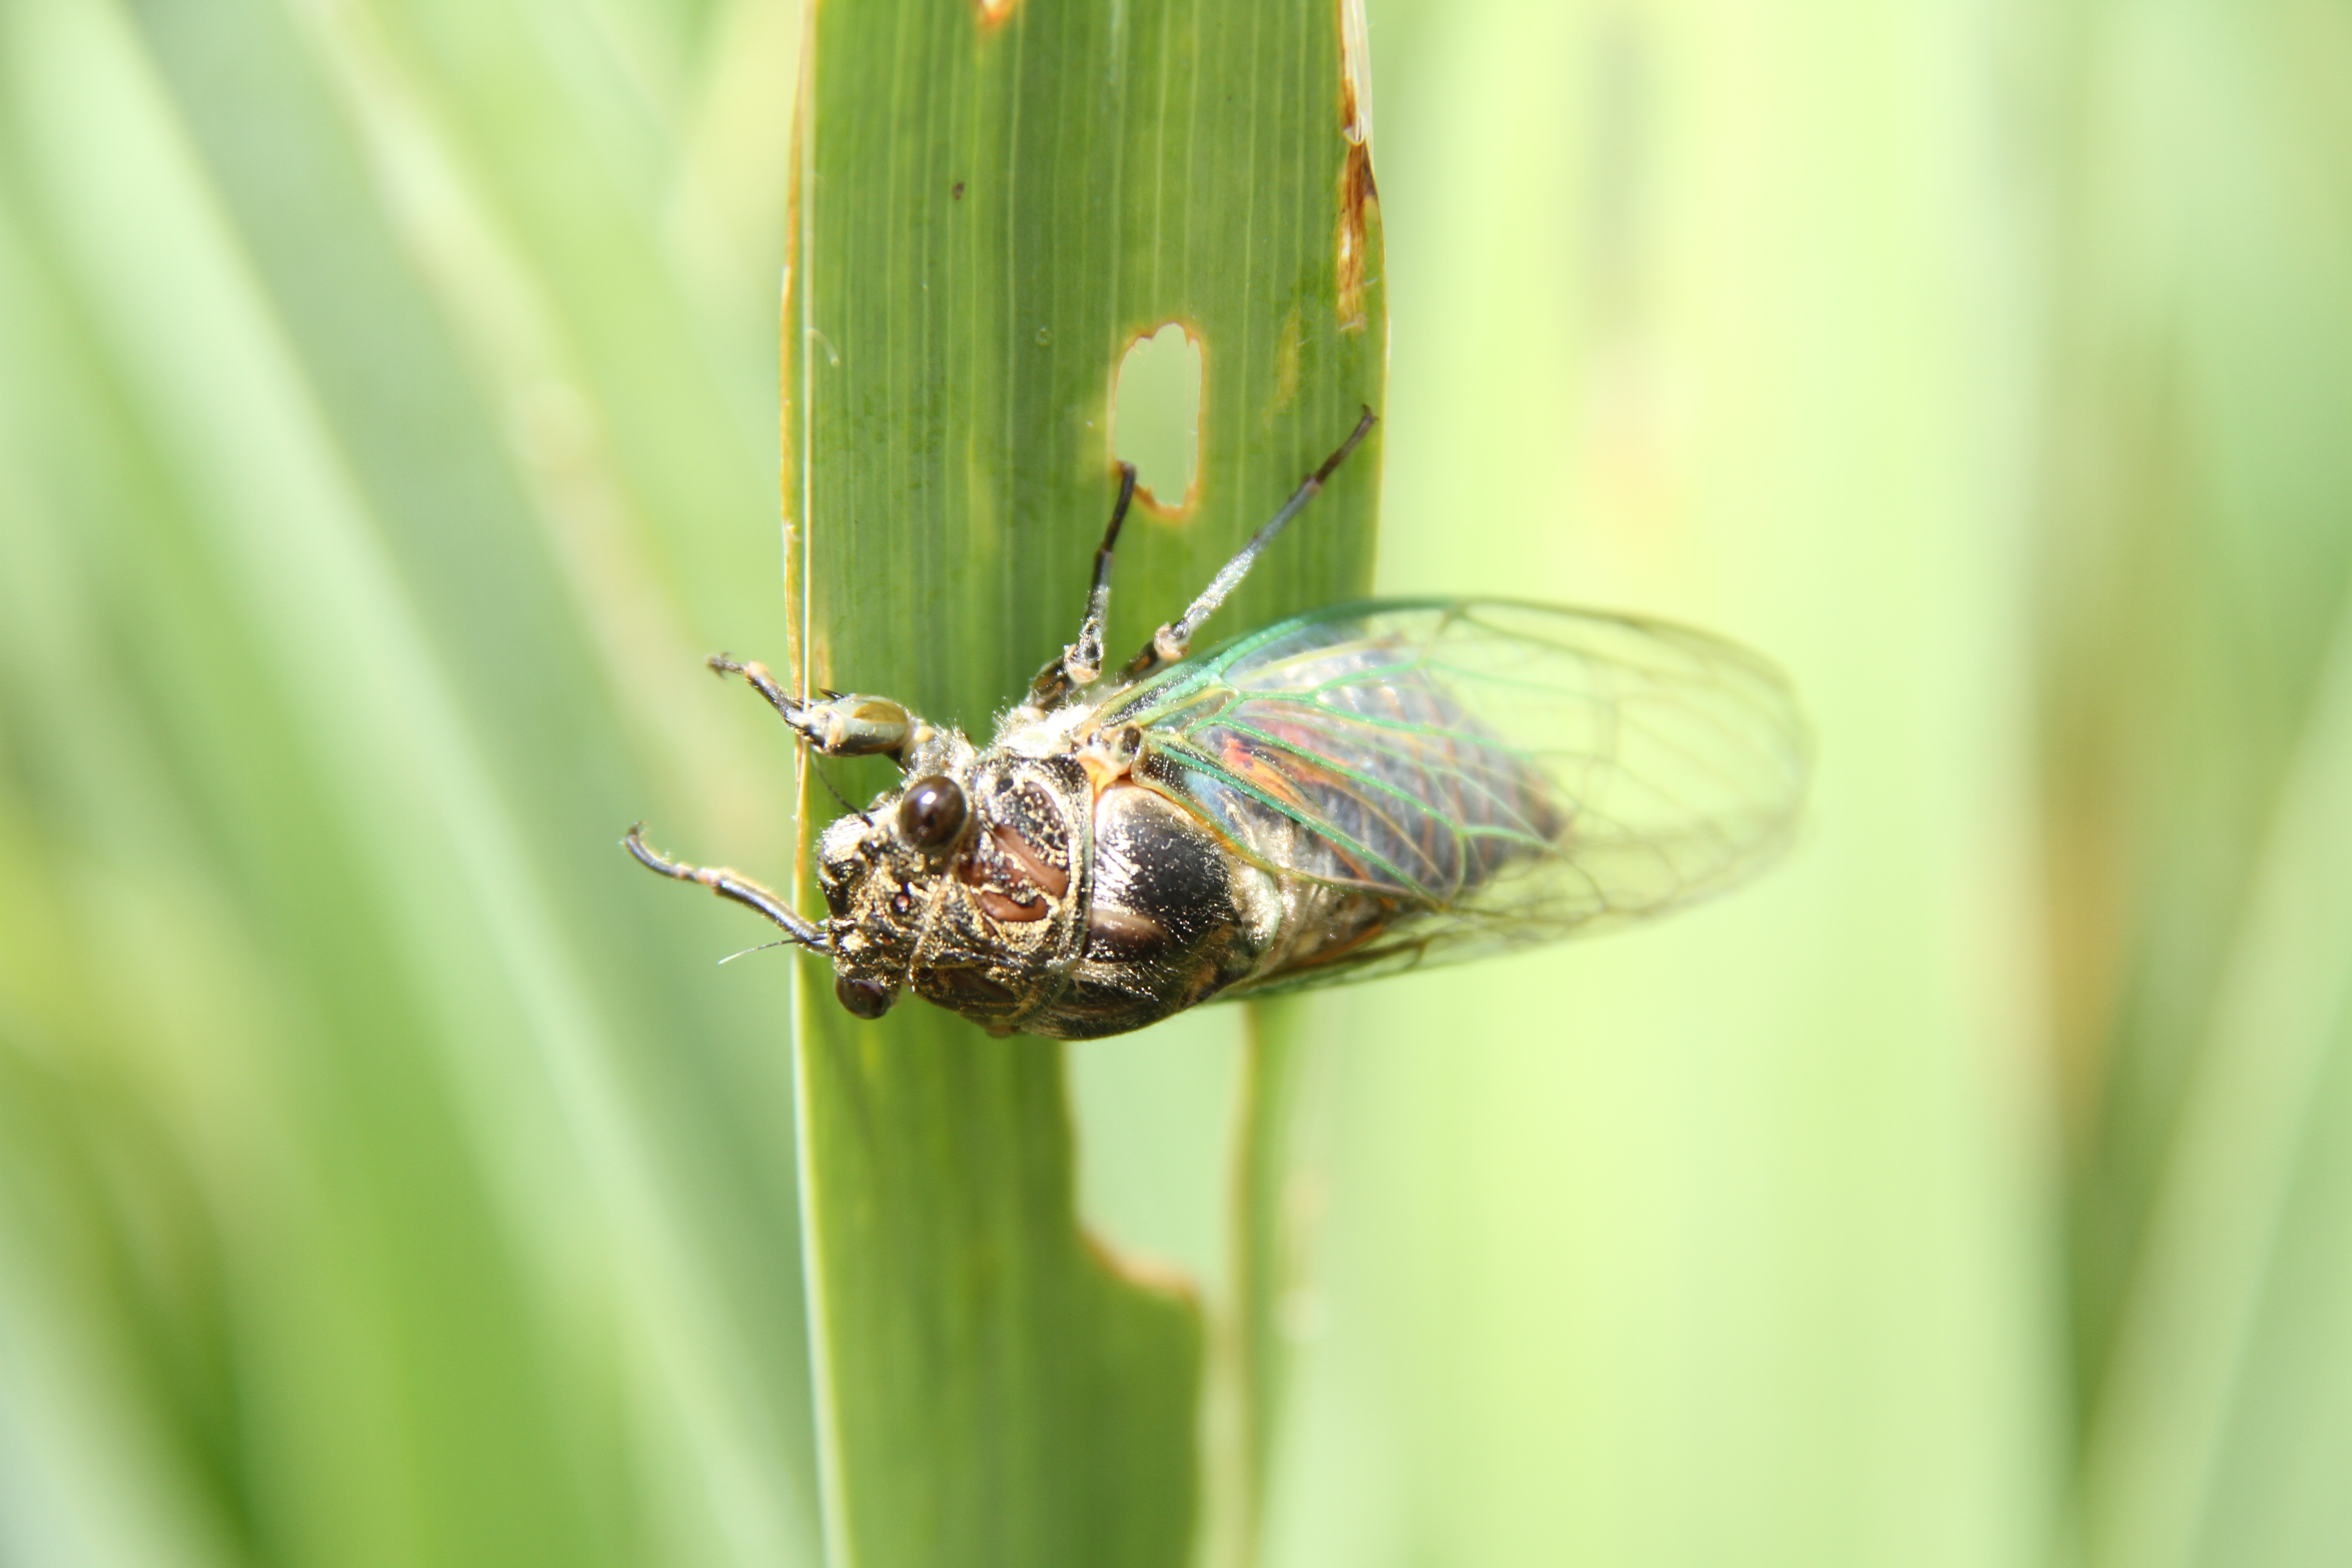
nature, photography, flower, fly, green, insect, macro, garden, fauna, invertebrate, close up, macro photography, arthropod, cicada, plant stem, true bugs